List of geological features on Ganymede

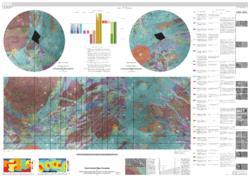
Geological map of Ganymede (February 11, 2014).

This is a list of named geological features, except craters, on Ganymede, a moon of Jupiter. The list is complete as of August 2022.